2019 Rugby World Cup

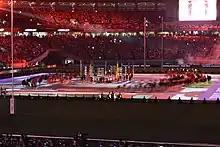
Dancers at the opening ceremony

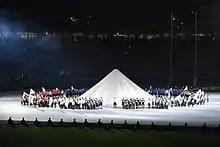
A model of Mount Fuji at the opening ceremony with the teams in the finals being introduced

The opening ceremony took place at Ajinomoto Stadium in Tokyo on 20 September 2019 at 18:30 (JST). The ceremony featured a showcase of traditional and modern Japanese culture, as well as the culture of rugby union, and told the story of the evolution of rugby union in Japan. New Zealand's Richie McCaw, who captained the All Blacks to the World Cup title in 2015, performed a ceremonial handover of the Webb Ellis Cup. Six jet aircraft of the Japan Air Self-Defense Force's Blue Impulse aerobatic team flew over the stadium. Kiyoe Yoshioka of Japanese pop-rock band Ikimono-gakari sang "World in Union", the official song of the Rugby World Cup. The tournament was officially declared open by Fumihito, Prince Akishino of Japan; both he and World Rugby chairman Sir Bill Beaumont gave speeches at the end of the ceremony, with Beaumont saying: